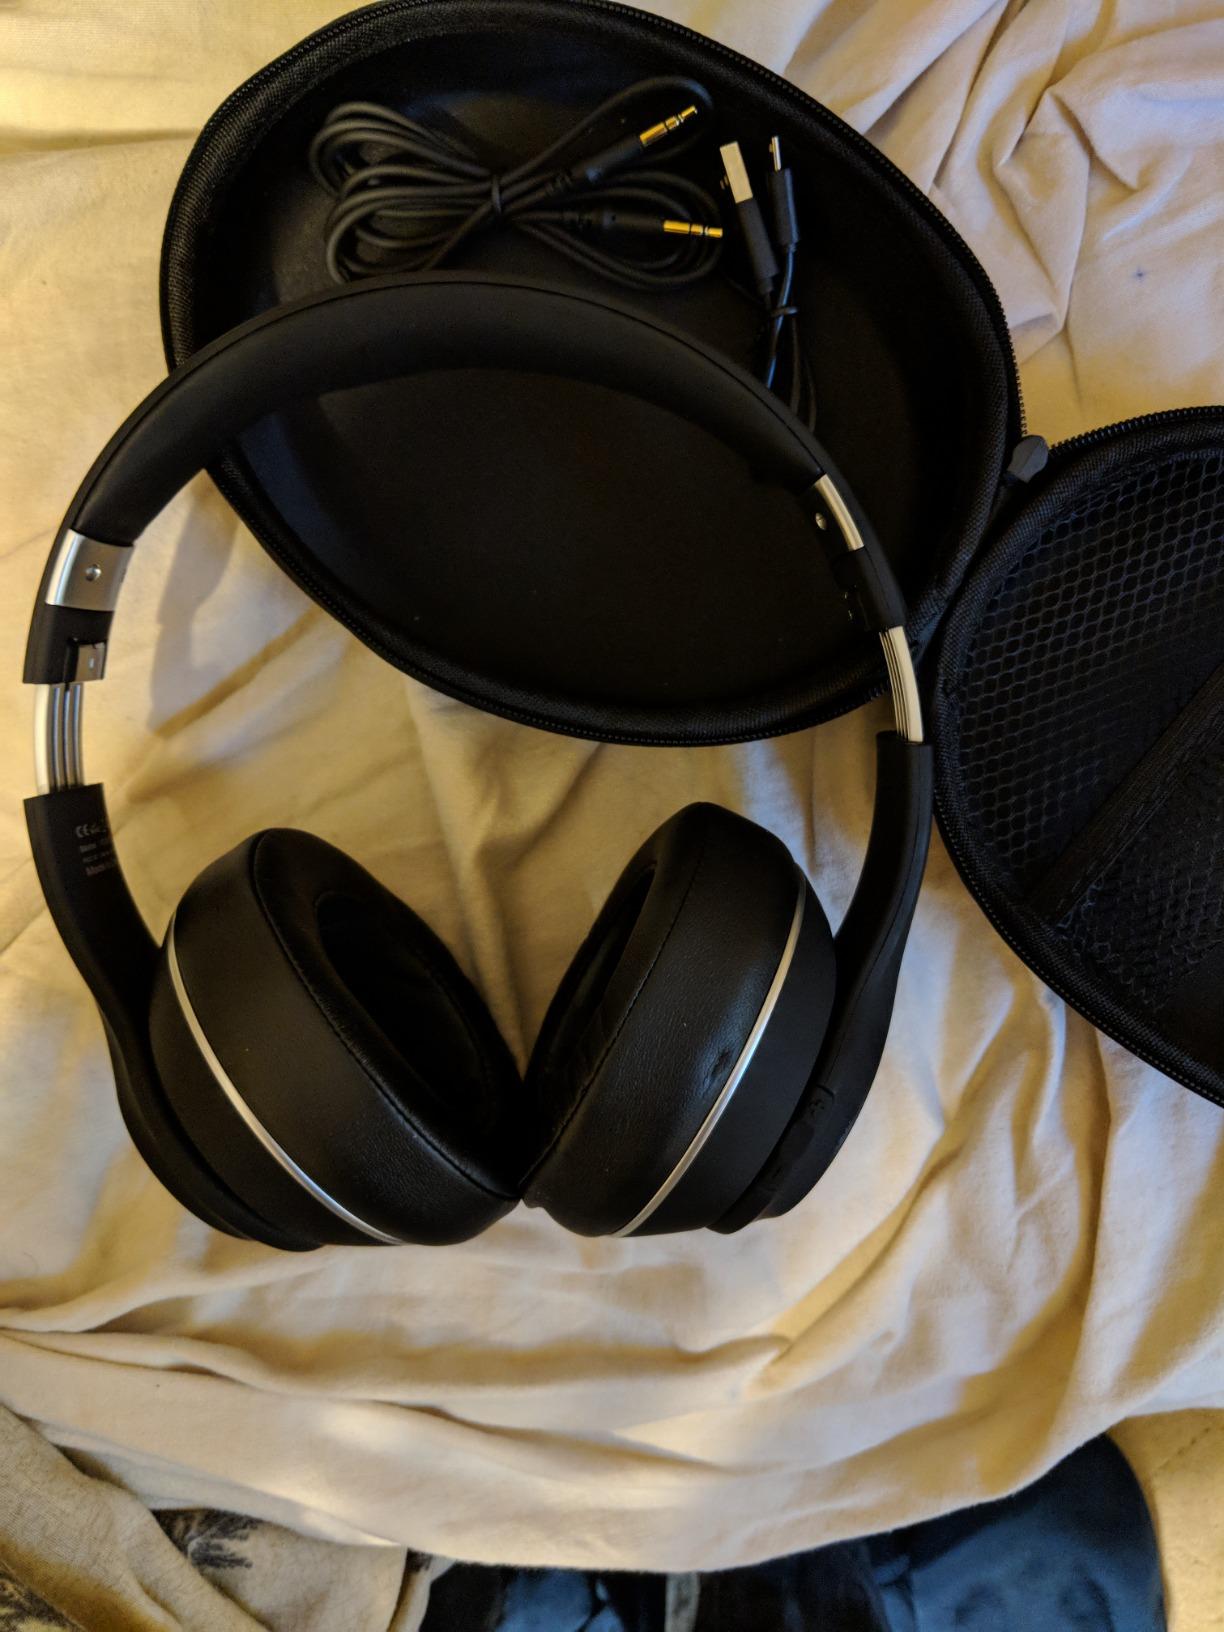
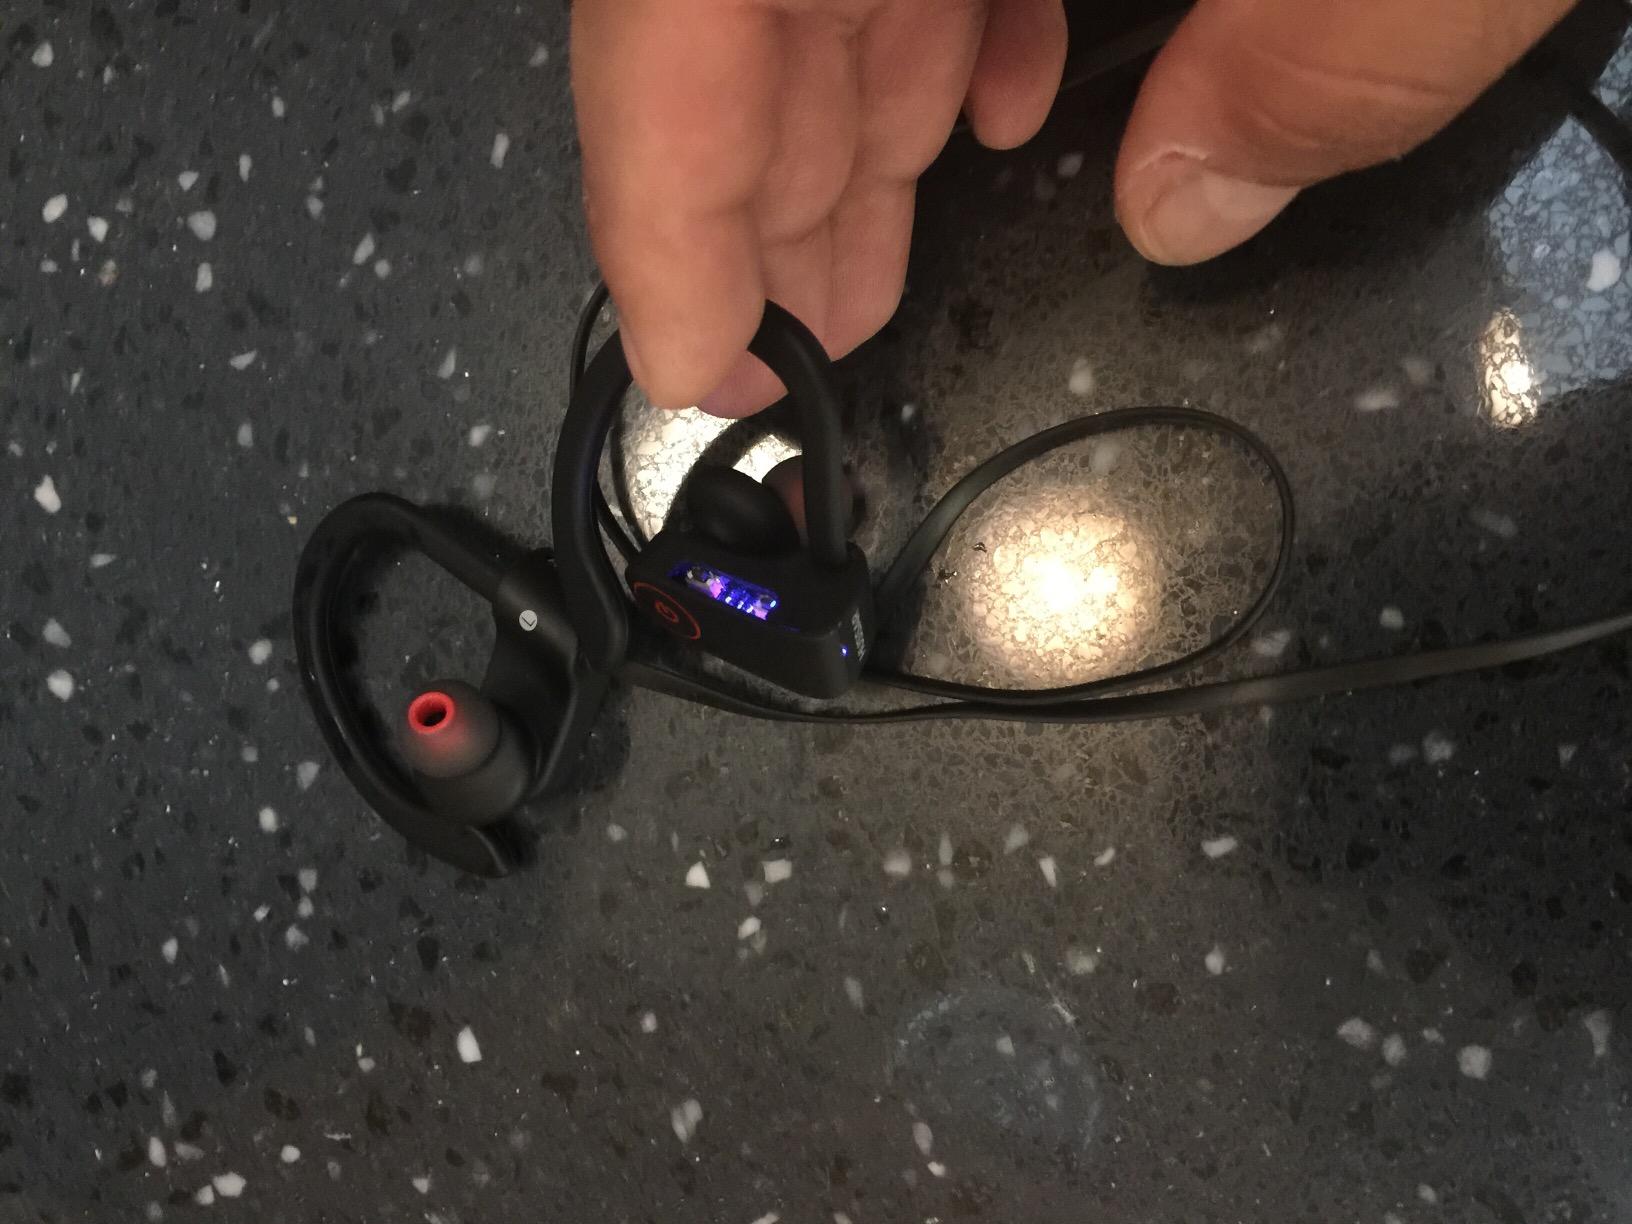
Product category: headphones
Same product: no